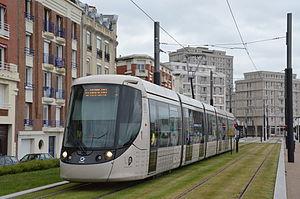
Alstom Citadis 302 n°008 de la ligne A du tramway du Havre, à son terminus La Plage.
Les jardins de la plage sont un espace vert situé dans la ville du Havre en Seine-Maritime. Ils se trouvent à l'ouest de la ville, le long de la promenade de la plage. Ils ont été créés par le paysagiste Alexandre Chemetoff. Ils sont composés d'une dune artificielle plantée d'oyats, d'une rivière d'eau douce parsemée de plantes aquatiques et d'une pelouse où se dressent des restaurants préfabriqués l'été. Depuis 1998, la plage reçoit chaque année le pavillon bleu notamment grâce à tous ses aménagements, qui s'étendent sur 30 000 m².